Chelsea Academy

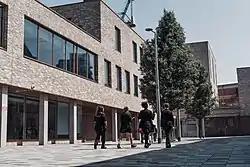
Chelsea AcademySecondary School

Chelsea Academy is a coeducational Church of England secondary school and sixth form with academy status, located in the Chelsea area of the Royal Borough of Kensington and Chelsea in London, England.